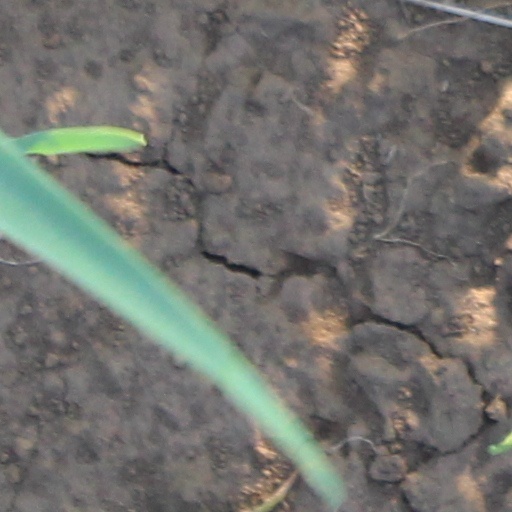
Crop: wheat